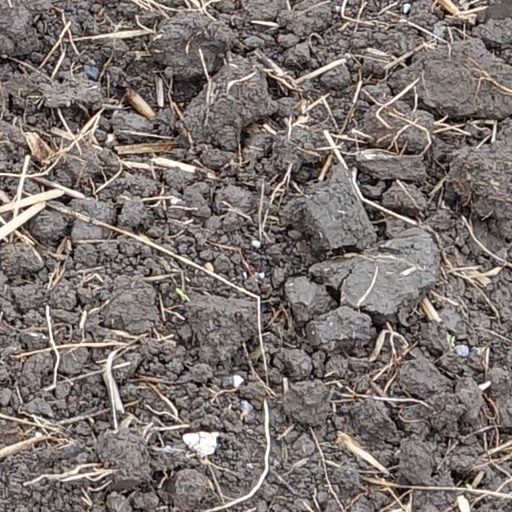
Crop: wheat